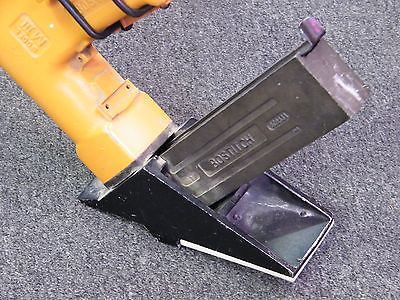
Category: stapler